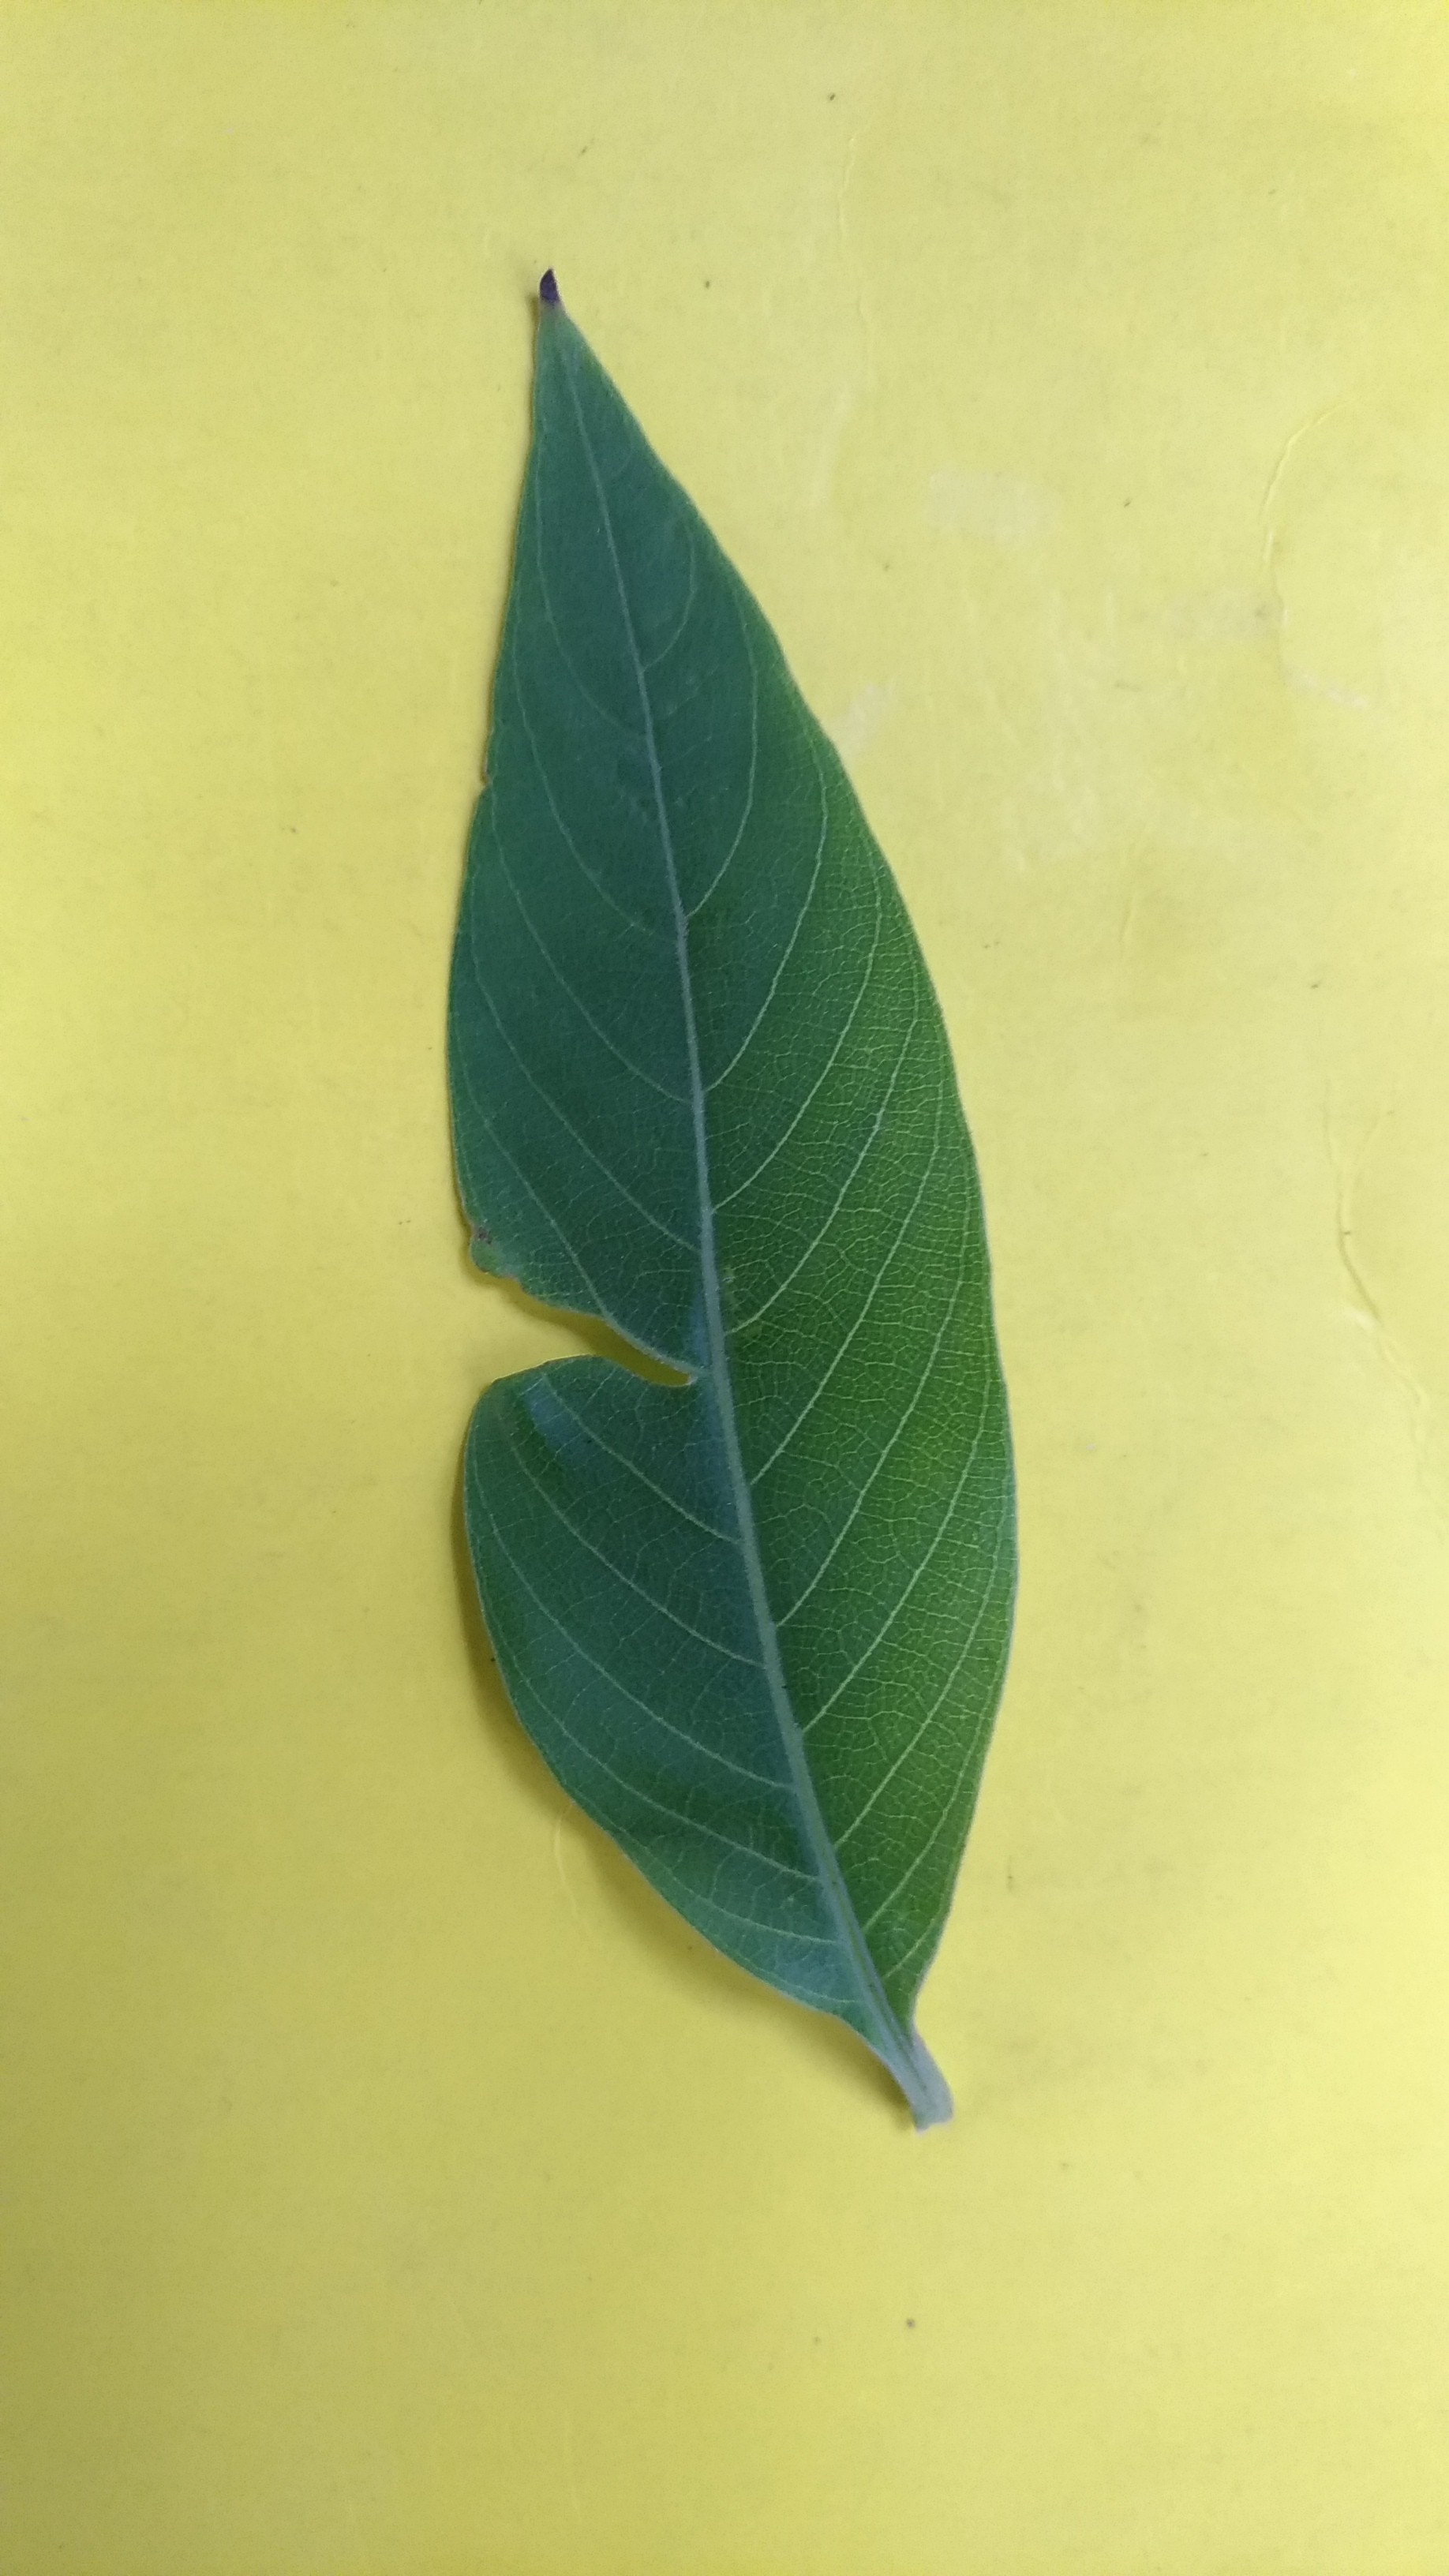
Plant: Seethaashoka